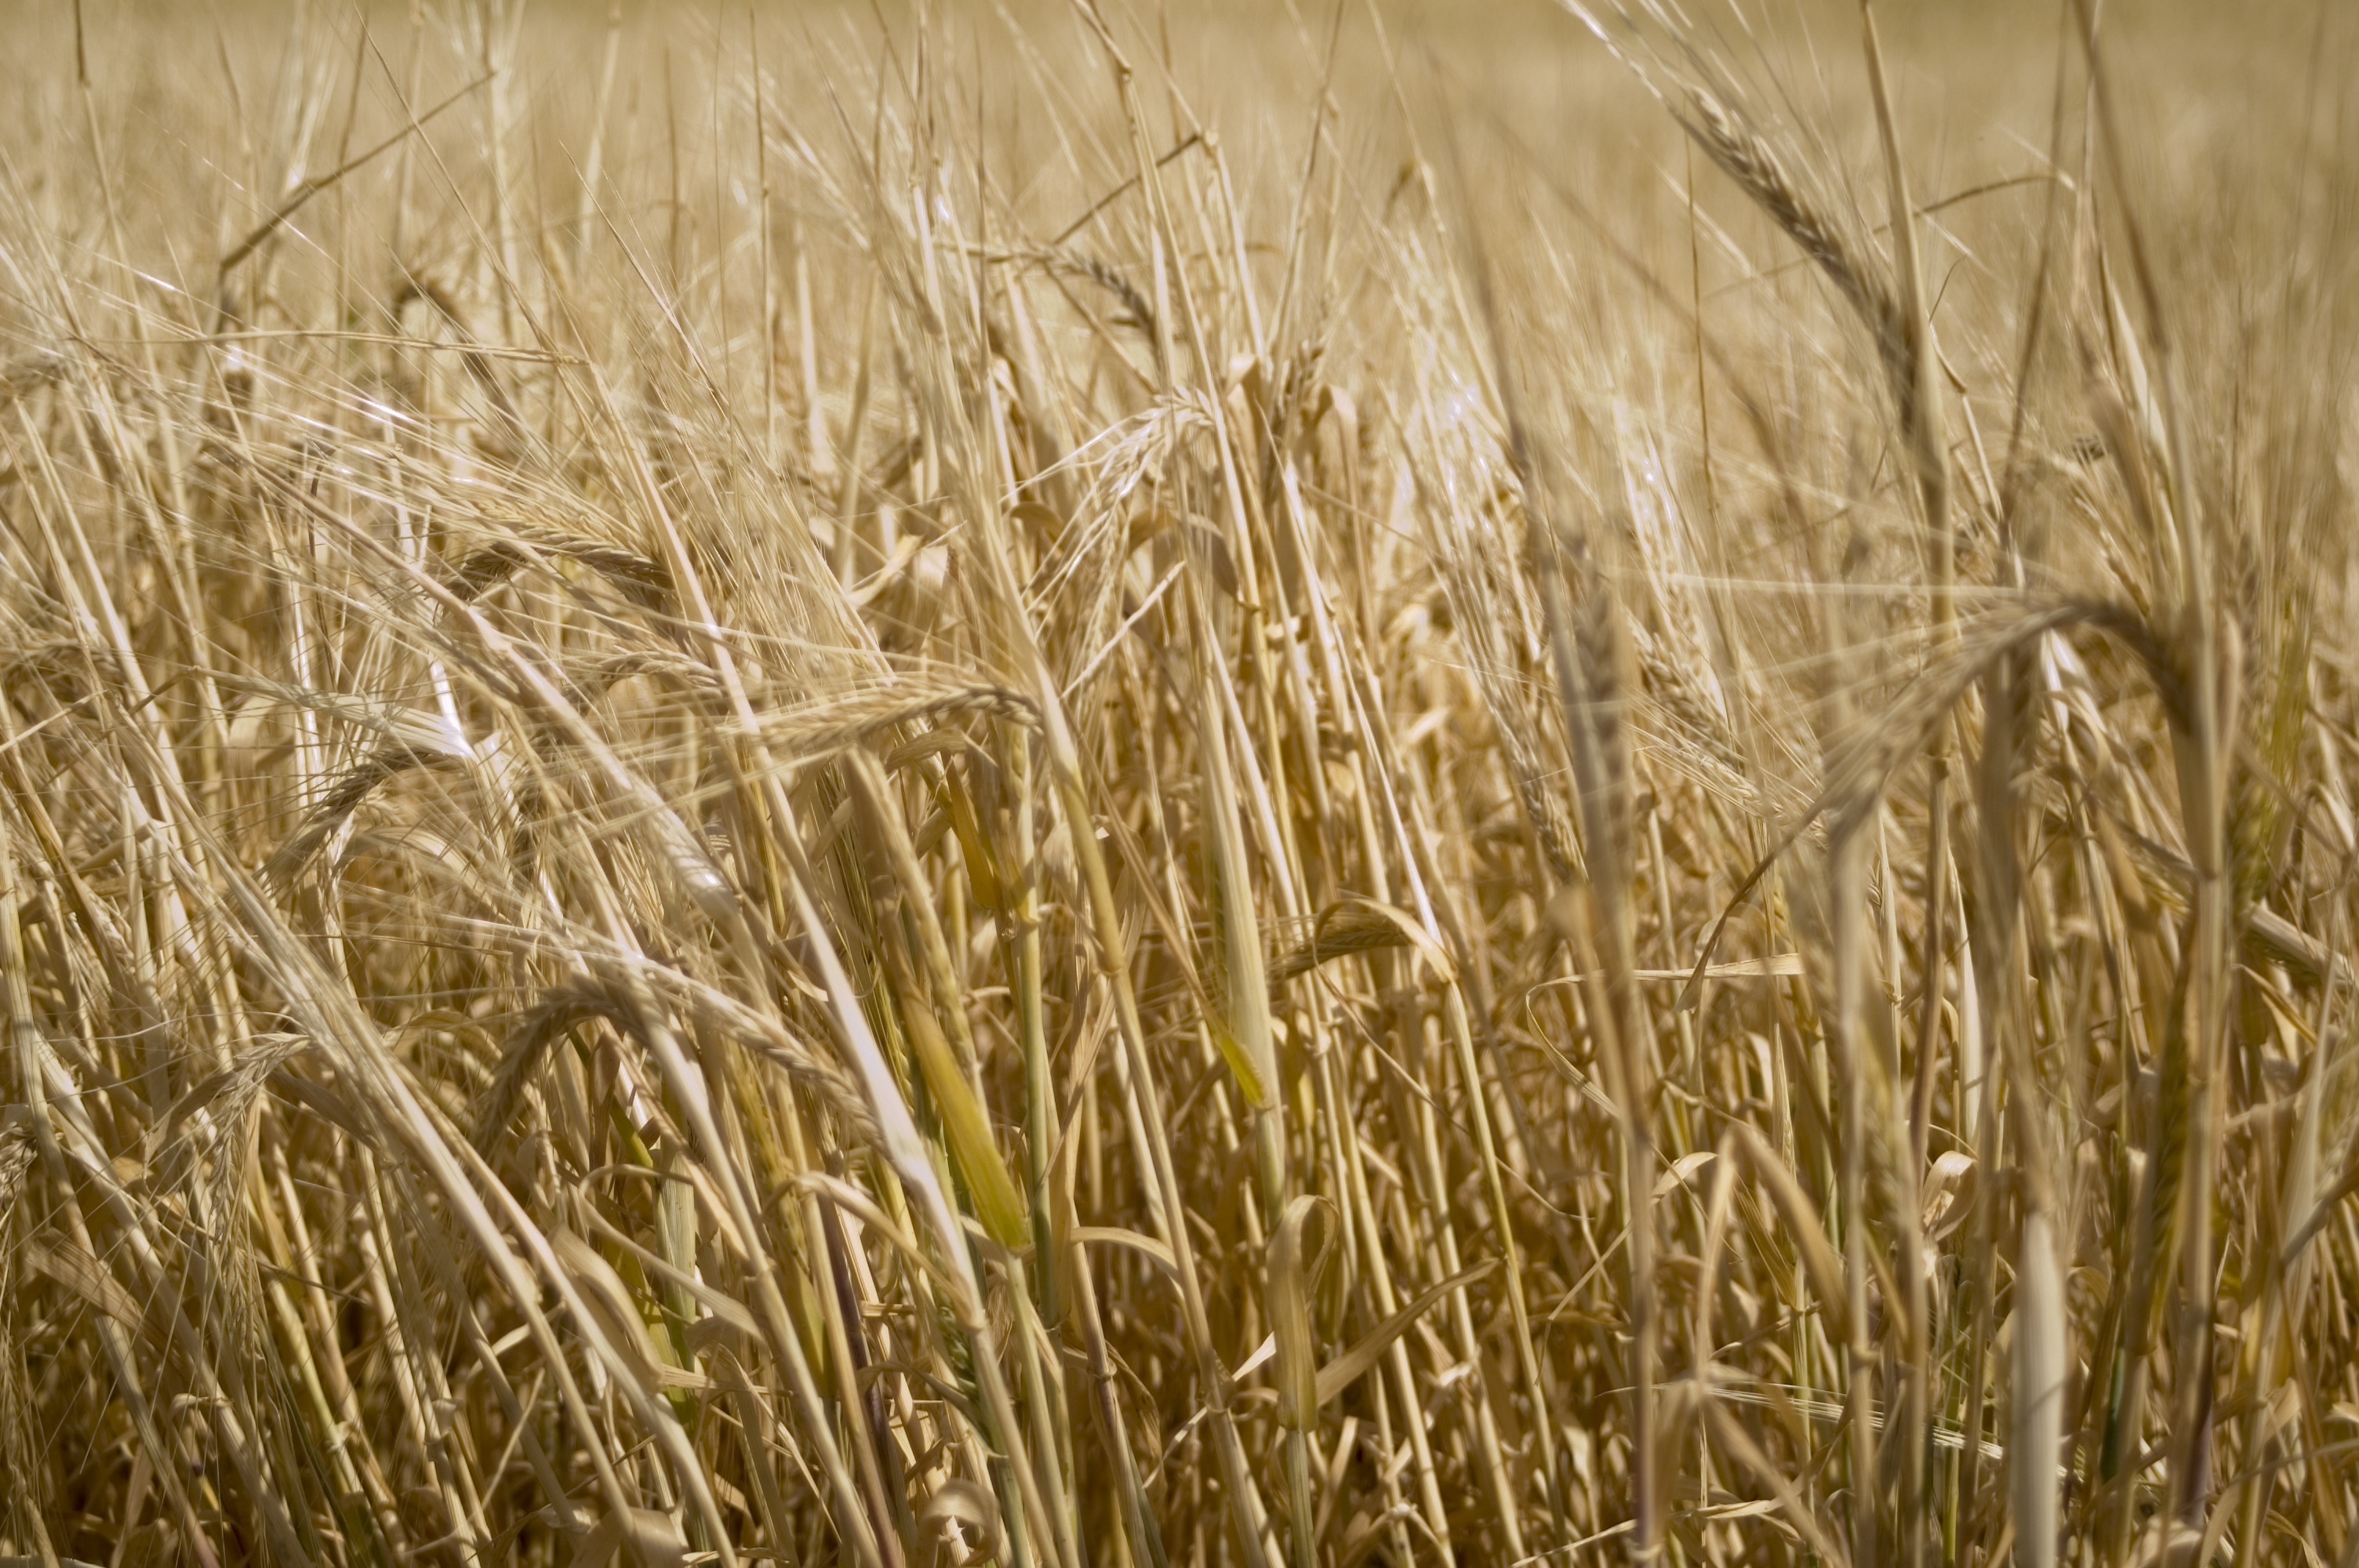
nature, grass, plant, field, barley, wheat, prairie, food, crop, agriculture, cereal, sunny, gold, grassland, rye, flowering plant, commodity, triticale, hordeum, grass family, plant stem, land plant, phragmites, food grain, einkorn wheat